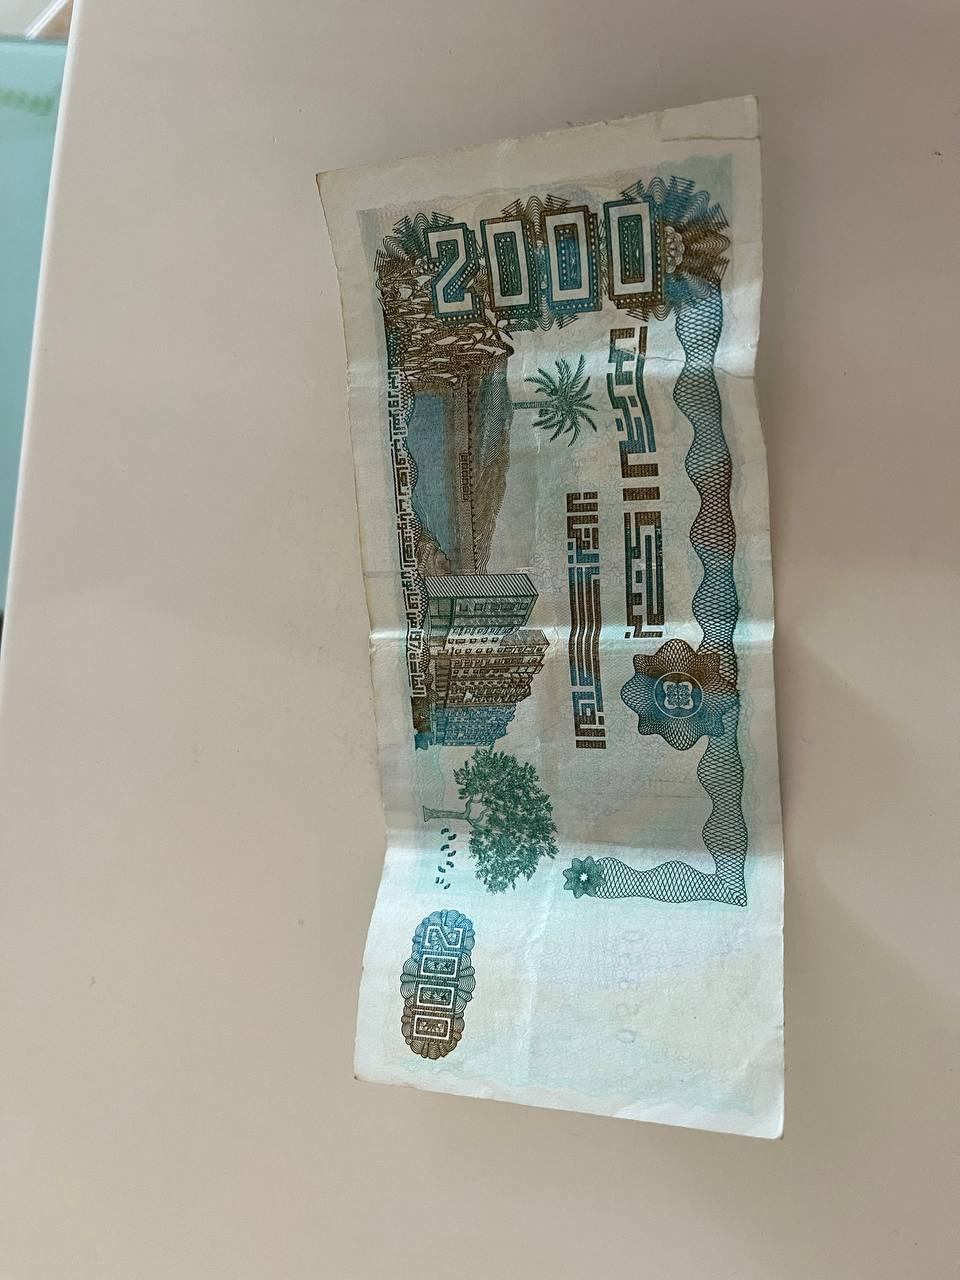
Denomination: 2000DZD